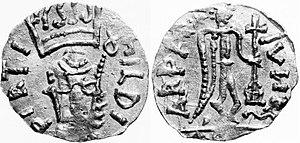
Trémissis de Childebert Ier, Arpajon-sur-Cère (534-558). BNF, monnaies, médailles et antiques. Avers